Brad Scott (runner)

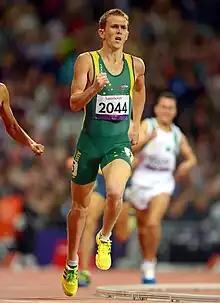
Scott at the 2012 London Paralympics

He competed in the 2008 Summer Paralympics in Beijing, China just two years after taking up running. There he won a silver medal in the Men's 800 m T37 event and finished fourth in the Men's 200 m T37 event.